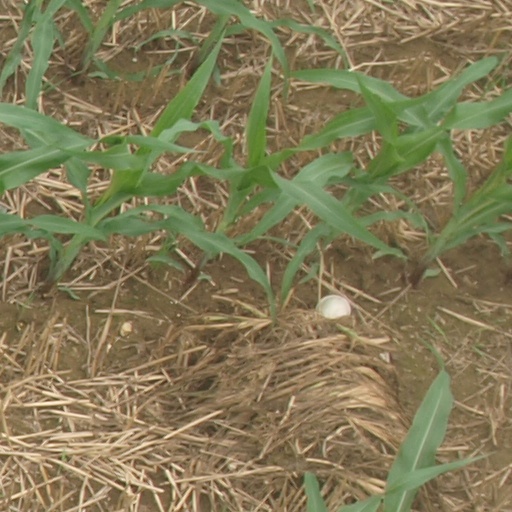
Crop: maize; corn